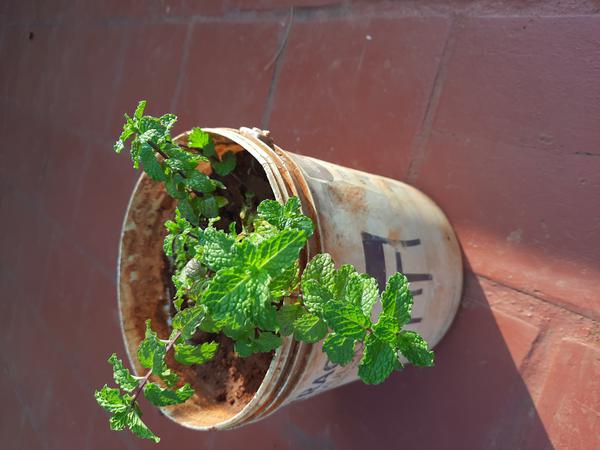
Plant: Mint